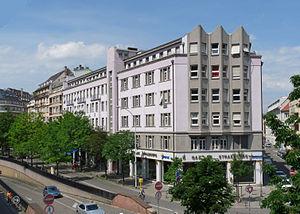
Siège social du Gaz de Strasbourg
Réseaux gaz naturel de Strasbourg, anciennement Gaz de Strasbourg, est une société anonyme d'économie mixte créée en 1914. R-GDS est le gestionnaire du réseau de distribution de gaz naturel de Strasbourg et de 117 communes bas-rhinoises.
La liste des édifices labellisés « Patrimoine du xxᵉ siècle » de Strasbourg recense les édifices ayant reçu le label « Patrimoine du xxᵉ siècle » dans la ville de Strasbourg dans le Bas-Rhin en France.